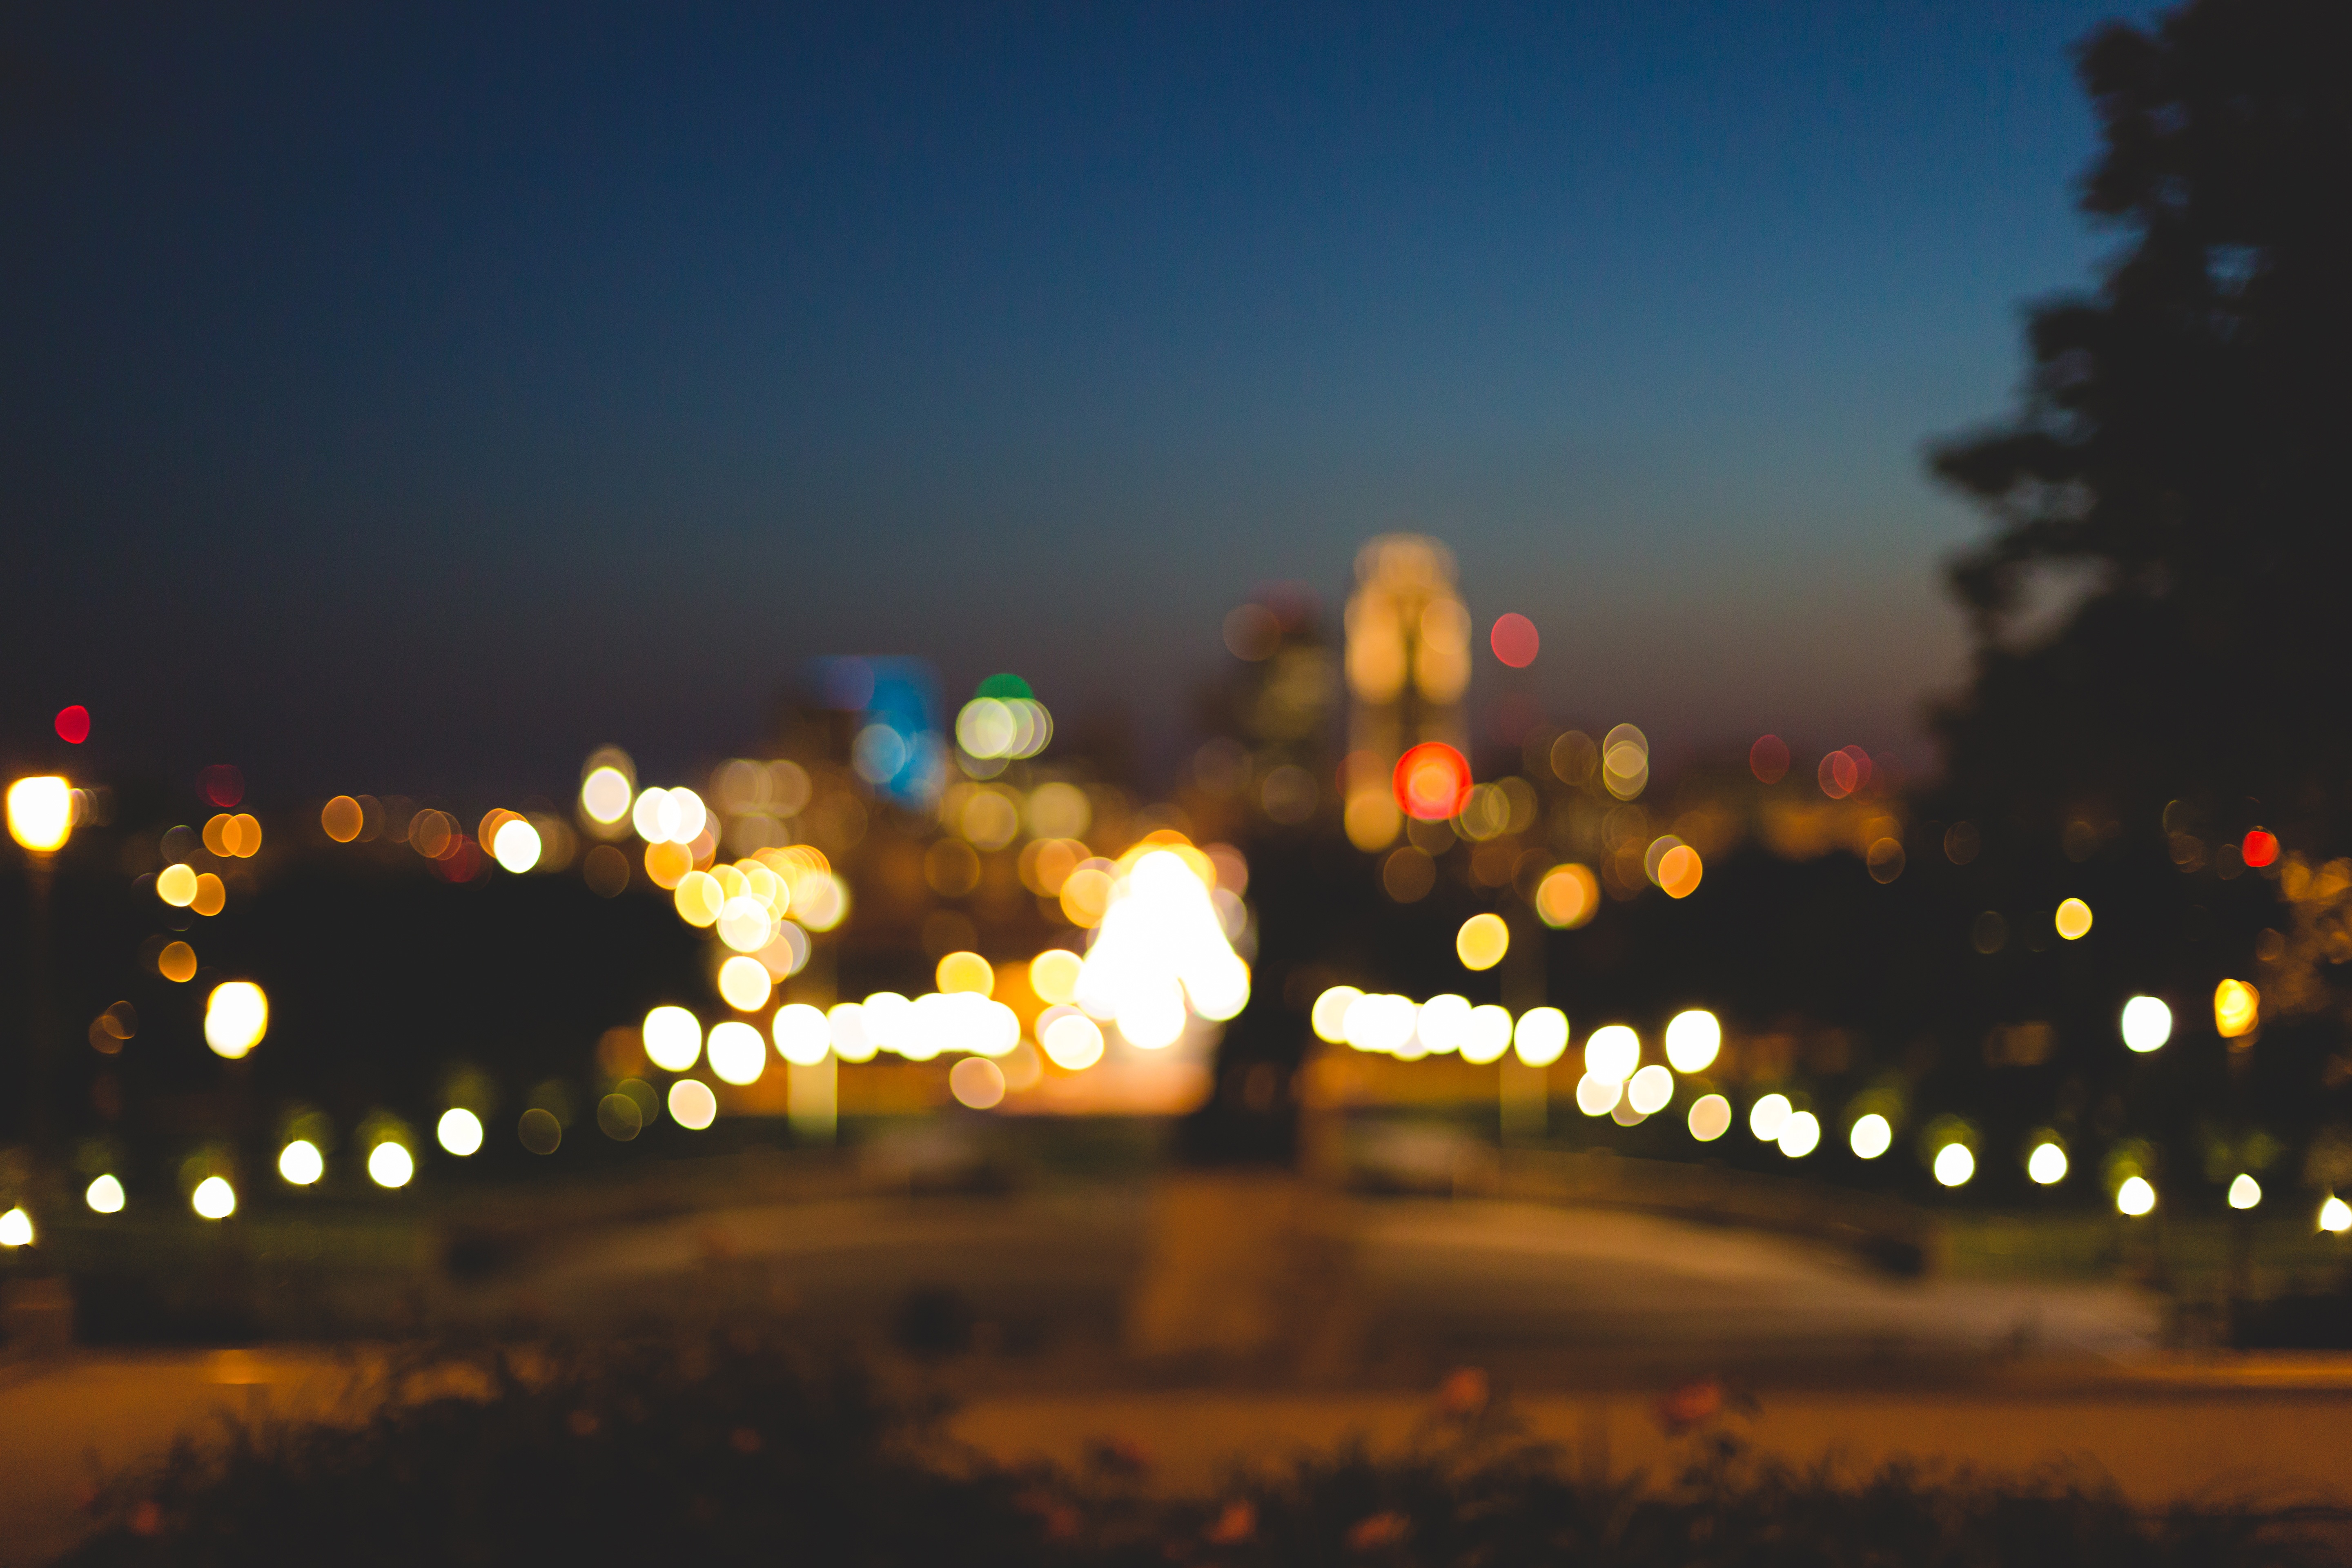
light, abstract, sunset, night, sunlight, morning, flower, city, dark, dusk, evening, lighting, lights, blurry